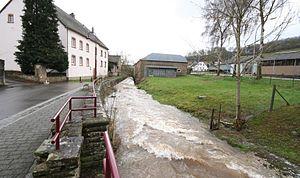
Bastendorf est une section de la commune luxembourgeoise de Tandel située dans le canton de Vianden.
La Blees est une rivière à faible débit au régime pluvial du grand-duché de Luxembourg.